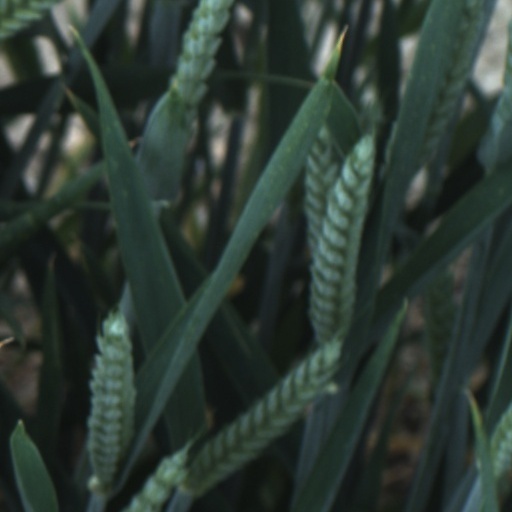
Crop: wheat